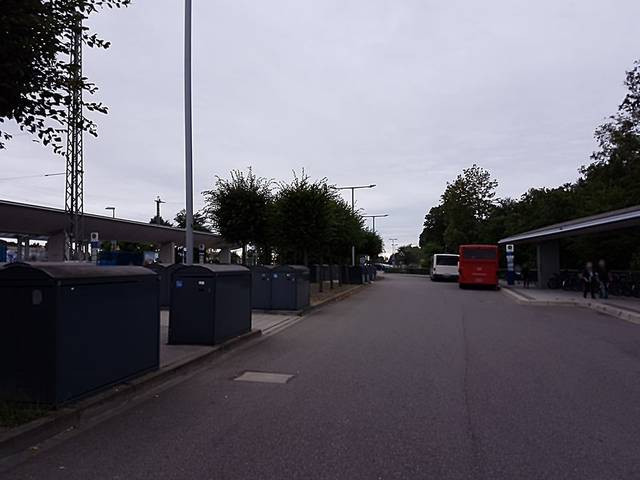
Region: Germany
Coordinates: 48.12, 7.848